Brook Waimārama Sanctuary

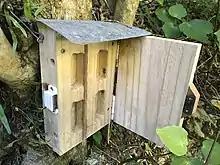
Wētā "hotel"

Tūī, bellbirds, fantails, kererū, grey warblers, brown creepers, silvereyes, and tomtits are common in the sanctuary, and South Island robins and riflemen, which had previously lived in the upper reaches, are increasingly venturing into the valley bottom. In April 2021, the sanctuary reached a milestone with first species reintroduction 40 tīeke/South Island saddleback ("Philesturnus carunculatus)" were released into the sanctuary"." Orange-fronted parakeet / kākāriki karaka ("Cyanoramphus malherbi") were introduced successfully (seven translocations totalling 125 birds from several sources by March 2023). Some nationally uncommon species are also present, such as New Zealand falcons/kārearea. The Sanctuary's long-term plan is to re-introduce several further threatened bird species: